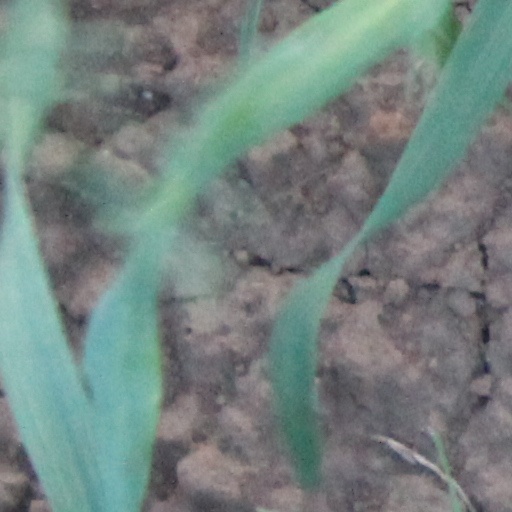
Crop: wheat